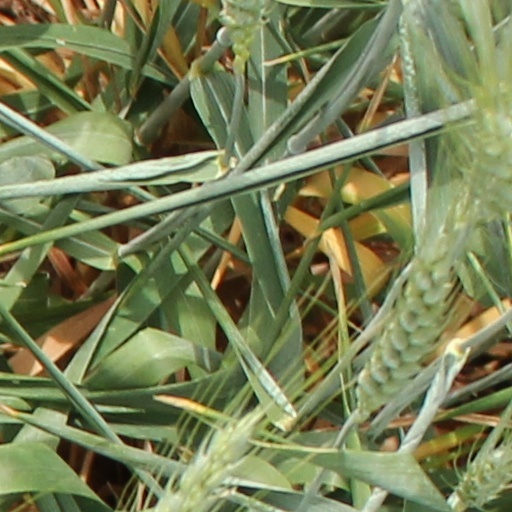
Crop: wheat